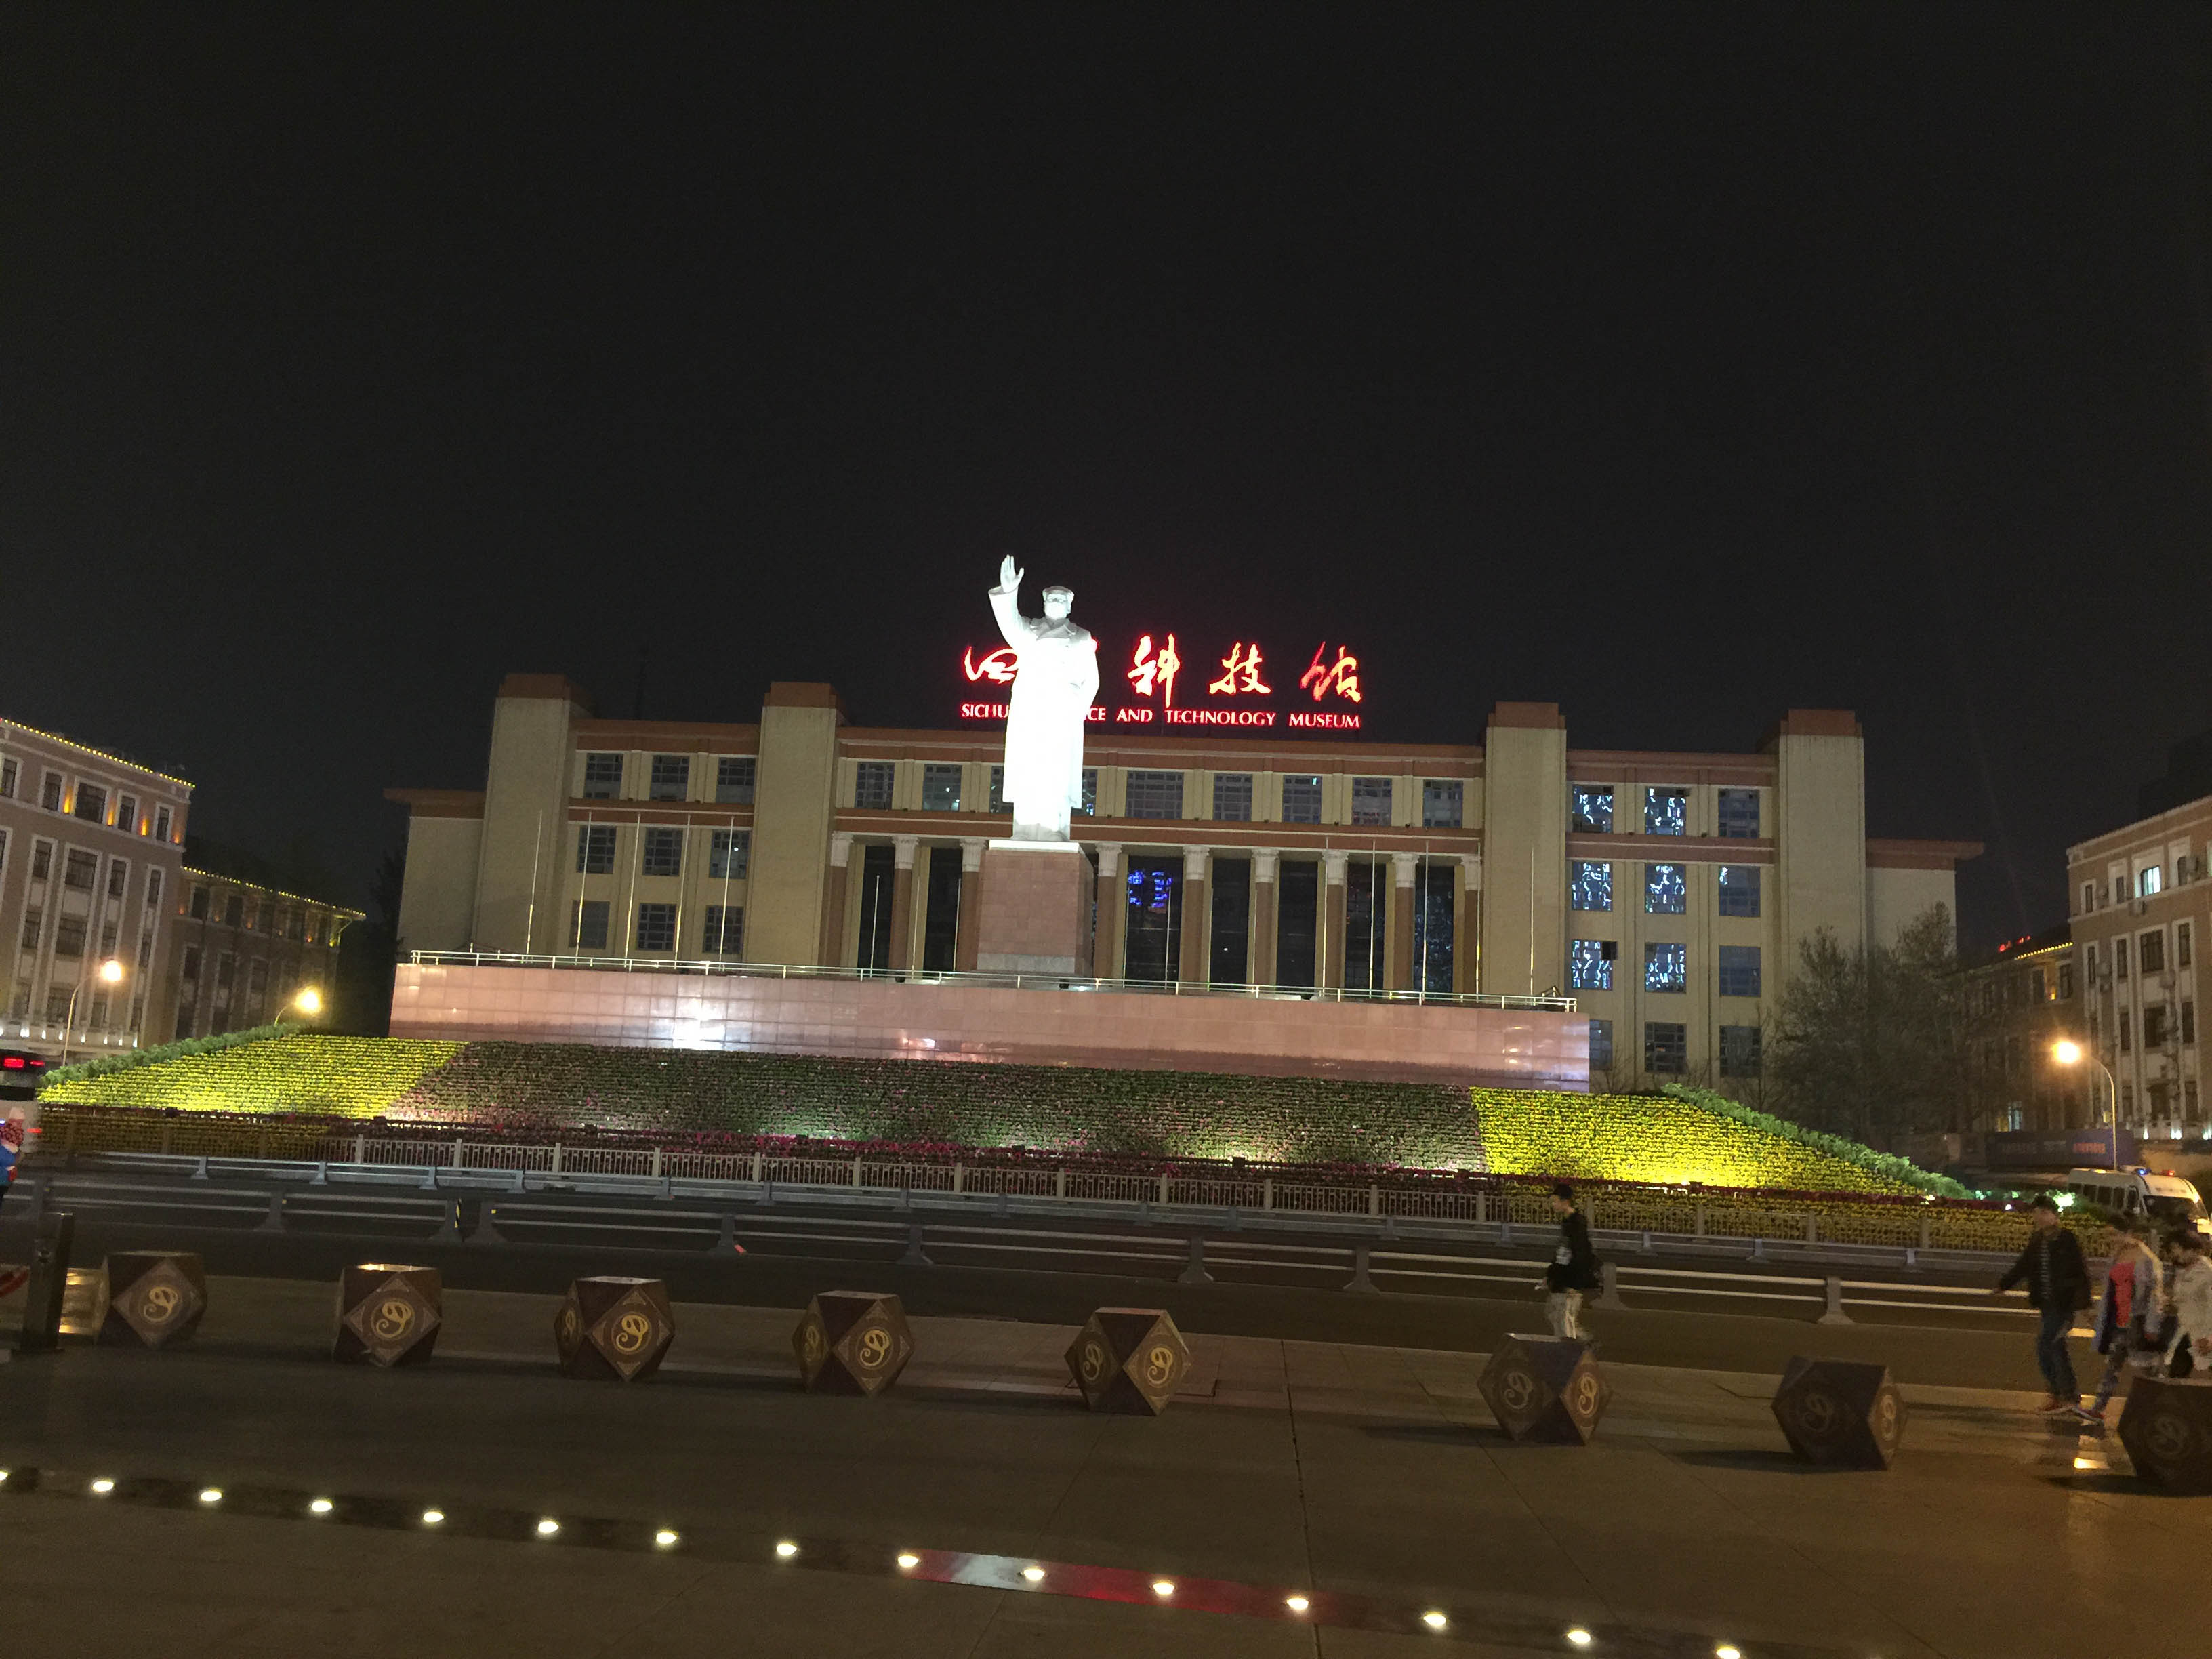
light, night, city, cityscape, downtown, evening, plaza, landmark, lighting, town square, urban area, human settlement, metropolitan area